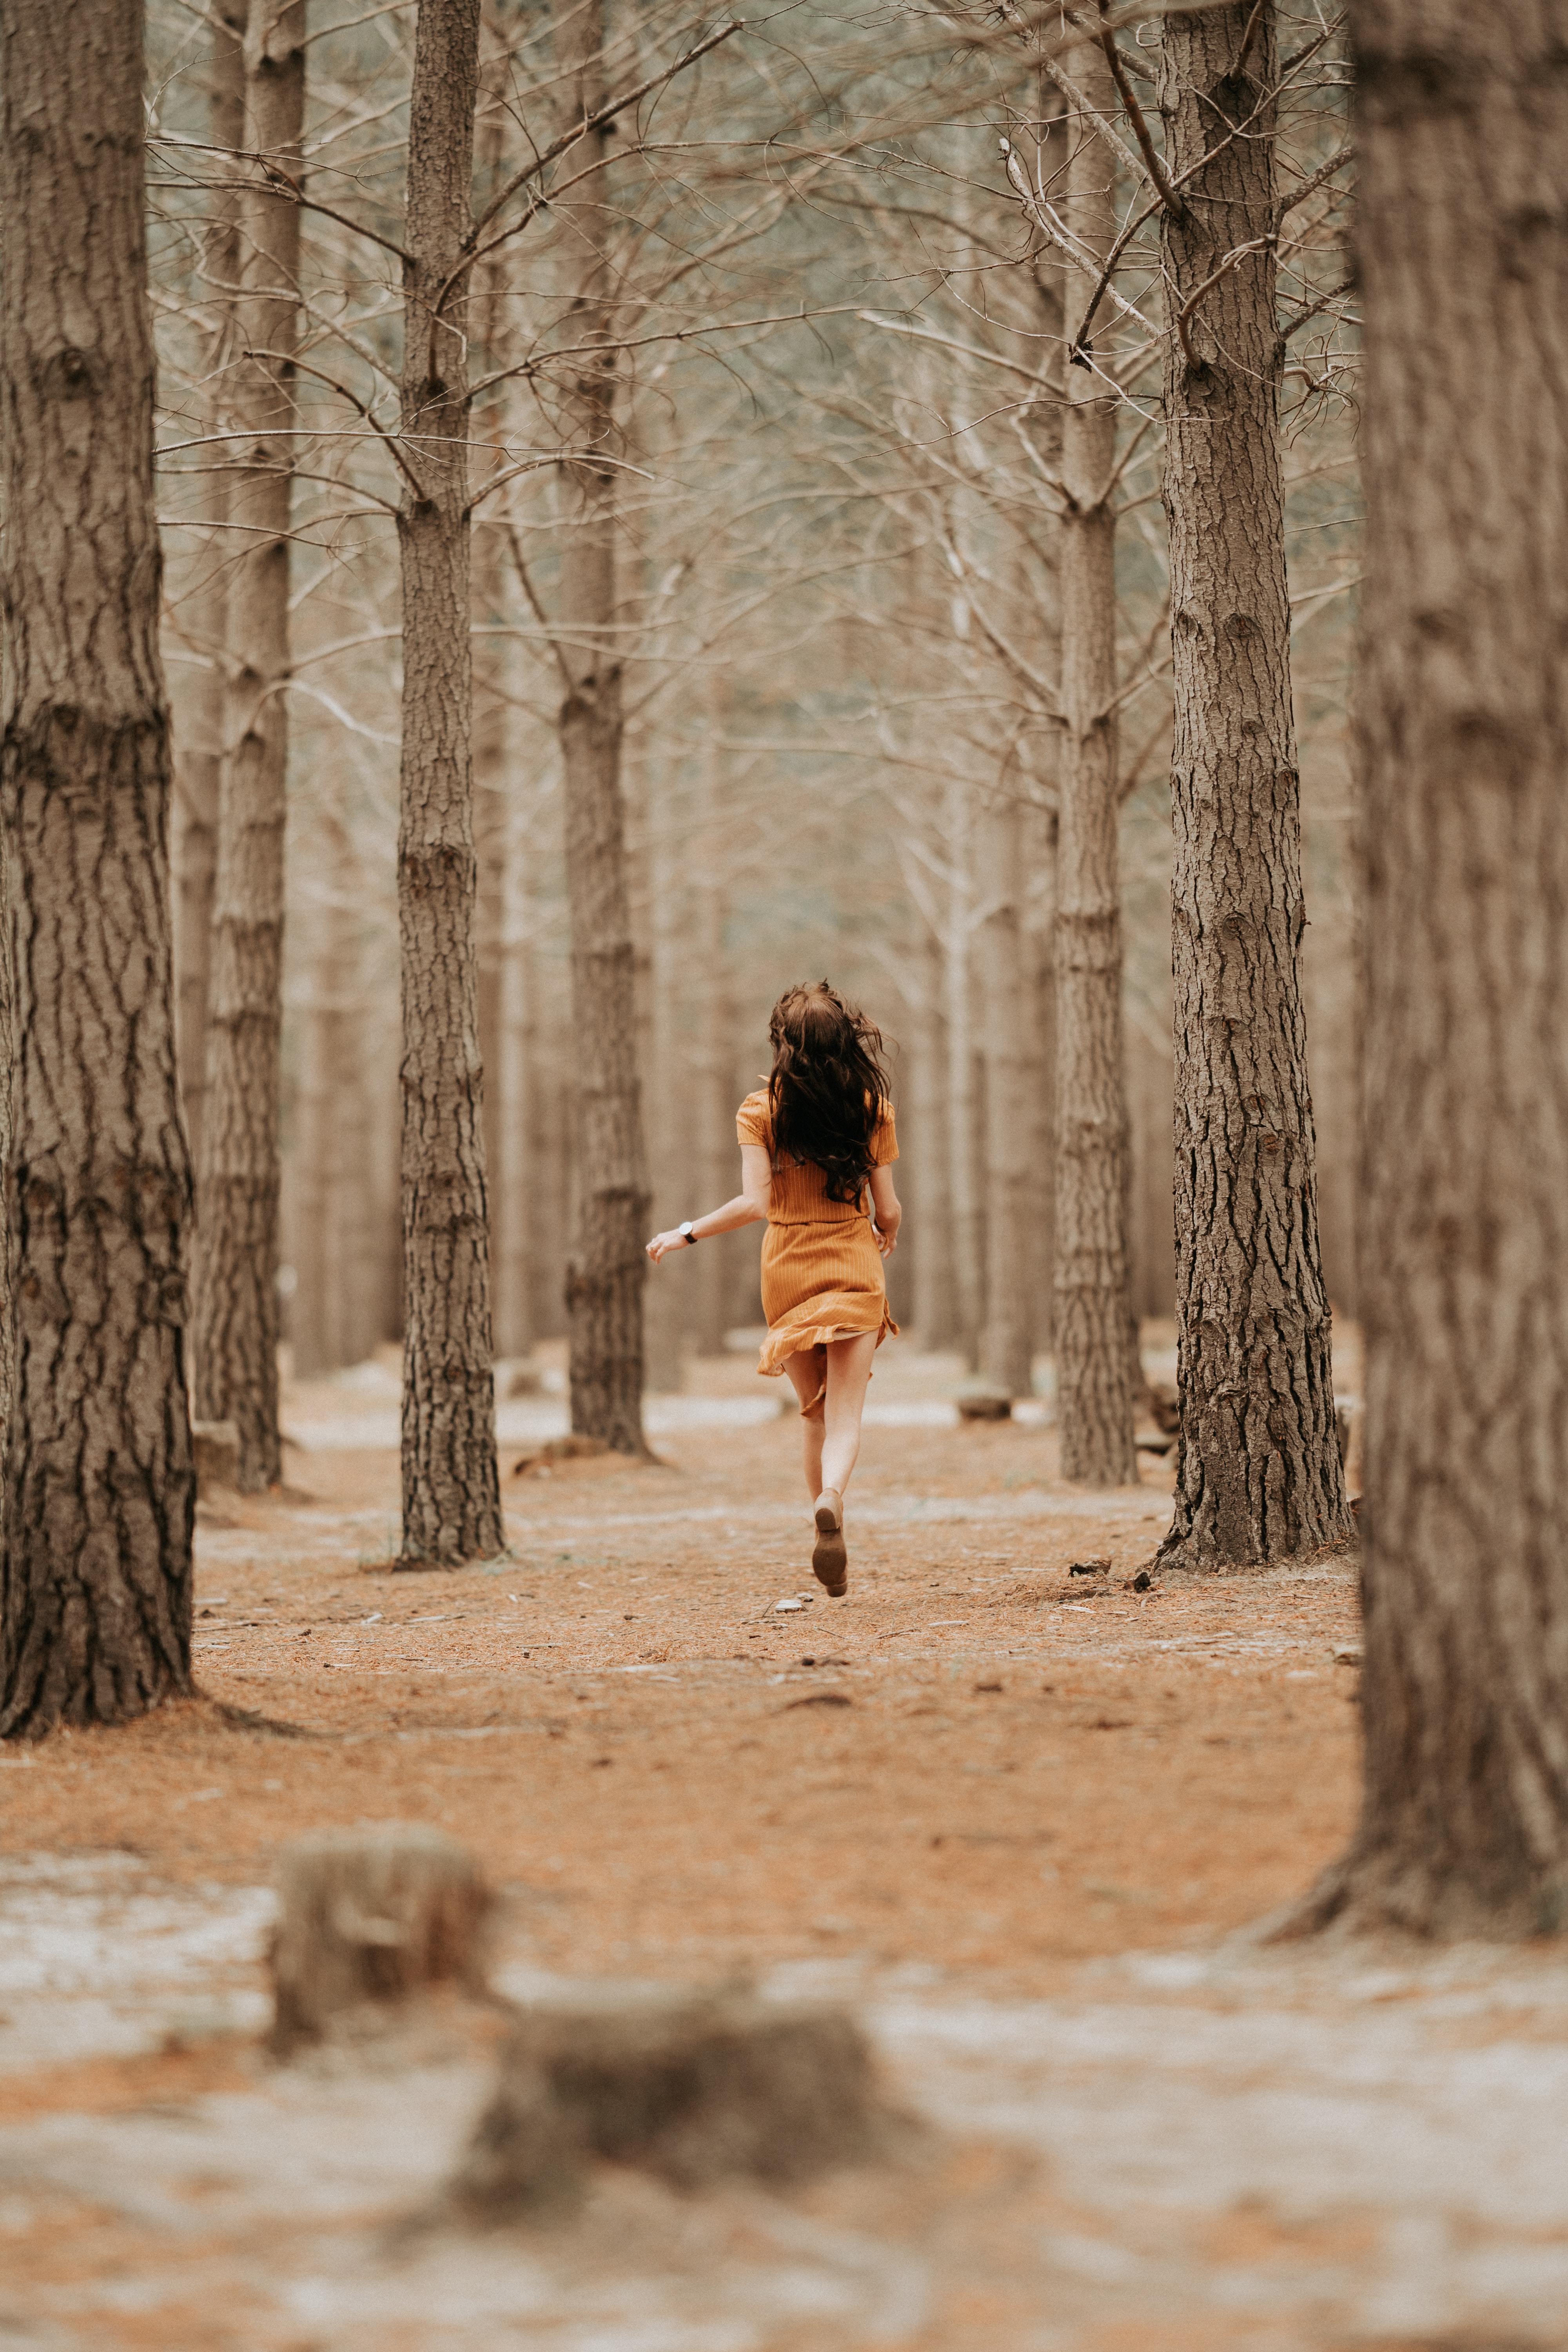
tree, plant, People in nature, vertebrate, leg, wood, leaf, branch, mammal, sunlight, twig, trunk, grass, fawn, morning, Tints and shades, leisure, landscape, forest, human leg, deciduous, woodland, winter, soil, recreation, grove, fun, walking, freezing, shadow, road, trail, frost, Northern hardwood forest, spruce fir forest, old growth forest, sitting, wildlife, autumn, running, street, monochrome, temperate coniferous forest